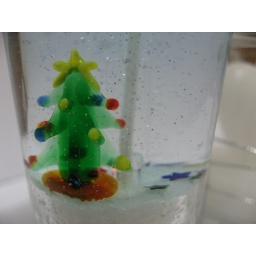
x'mas tree in jelly candle